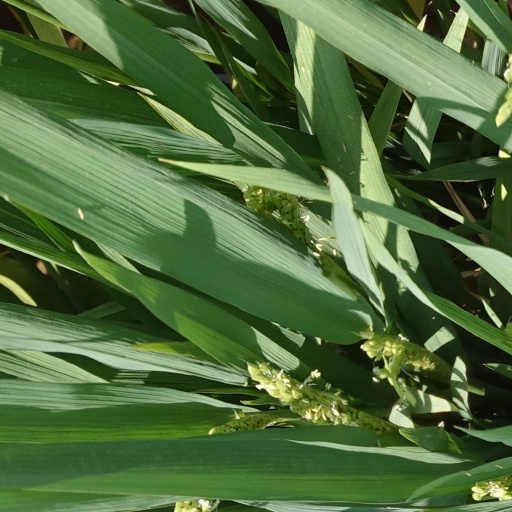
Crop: rice